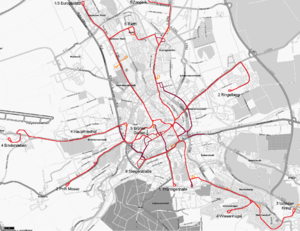
Le réseau de tramway d'Erfurt est une partie du réseau de transport public d'Erfurt, en Allemagne.
Erfurt est une ville d'Allemagne, capitale de la Thuringe, évêché catholique et ville universitaire, fondée au VIIIᵉ siècle, traversée par la rivière Gera.